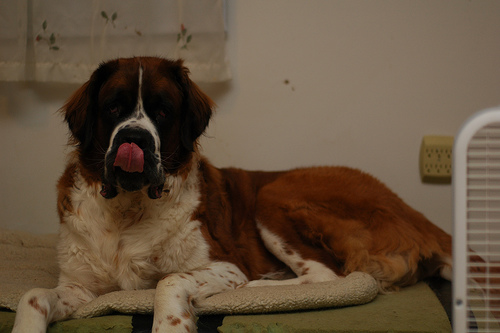
Animal: dog
Breed: saint bernard